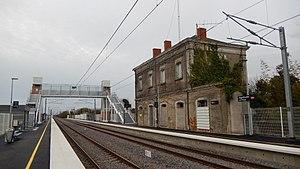
Les quais de la gare SNCF d'Aigrefeuille - Le Thou (Charente-Maritime, France). À gauche, le quai en direction de La Rochelle
La ligne de Saint-Benoît à La Rochelle-Ville est une ligne ferroviaire française à écartement standard et à double voie électrifiée. Elle est intégralement située dans la Région Nouvelle-Aquitaine. Elle s'embranche en gare de Saint-Benoît sur la ligne de Paris-Austerlitz à Bordeaux-Saint-Jean, et permet ainsi de relier la ville de Poitiers, préfecture du département de la Vienne, à celle de La Rochelle, préfecture du département de la Charente-Maritime, via Niort, préfecture du département des Deux-Sèvres.
La gare d'Aigrefeuille - Le Thou est une gare ferroviaire française de la ligne de Saint-Benoît à La Rochelle-Ville, située sur le territoire de la commune du Thou, dans le département de la Charente-Maritime, en région Nouvelle-Aquitaine.